Georgia 4-H

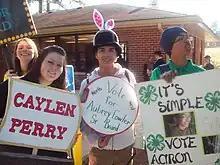
Northwest District 4-H'ers campaigning for a spot on the Northwest District 4-H Council.

District Project Achievement is a fun and competitive filled weekend spent with for 4-H'ers in their corresponding district at Rock Eagle. During the weekend, 4-H'ers share their knowledge about a particular subject to others in a presentation. "4-H'ers chose from project areas for their presentations. Project areas included international, veterinary science, air science, computers, water conservation, photography, public speaking, plant and soils, performing arts, safety, agriculture awareness, poultry, beef, sports, etc" (Chapman).